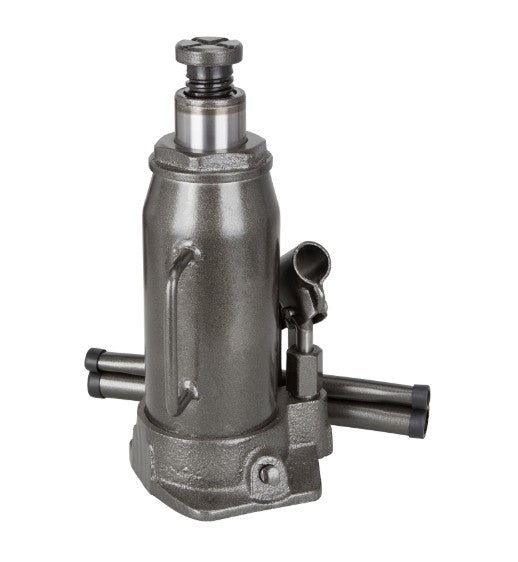
ProSource T010712 Hydraulic Bottle Jack 12 ton Steel
Heavy-duty, wide base for stability, serrated saddle for slip resistance. Adjustable top screw for additional height variation. Precision-machined hydraulic assembly and ram post. Long steel pump handle for easy pumping action and extra leverage. Safety overload valve. Adjustable top screw Serrated saddle Heavy-duty wide base
Brand: PRO-SOURCE
Category: Business & Industrial > Material Handling > Lifts & Hoists > Jacks & Lift Trucks > Bottle Jacks